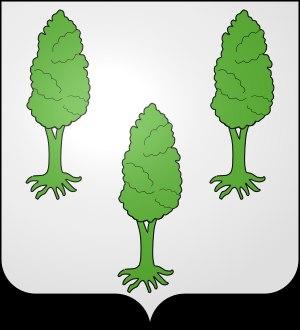
Le Tremble, Tremble d'Europe ou Peuplier tremble est une espèce d'arbre du genre Populus et de la famille des Salicaceae. Il est de taille moyenne à feuilles caduques. Seule variété de peuplier forestier, il est répandu dans l'ensemble de l'Eurasie.